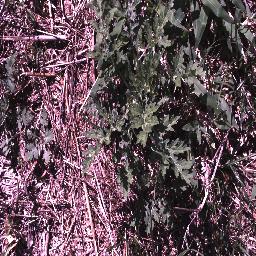
Label: parthenium